Bud Dunn

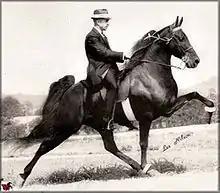
Bud Dunn exhibiting the three-year-old Tennessee Walking Horse stallion Go Boy's Sundust in Jackson, Mississippi.

Despite Dunn's success, he did not ride a winning horse to the World Grand Championship until 1992; fellow trainers felt that he was blackballed because he did not live in the Shelbyville area, where the Celebration is held. With his eventual success, he twice became the oldest rider ever to win the World Grand Championship, the first time at age 74.